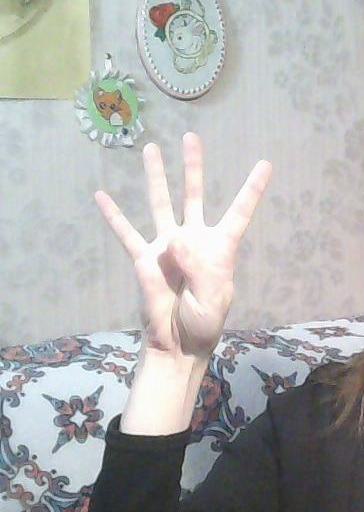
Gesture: four